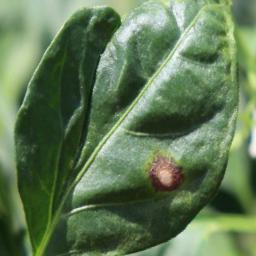
Label: cercospora